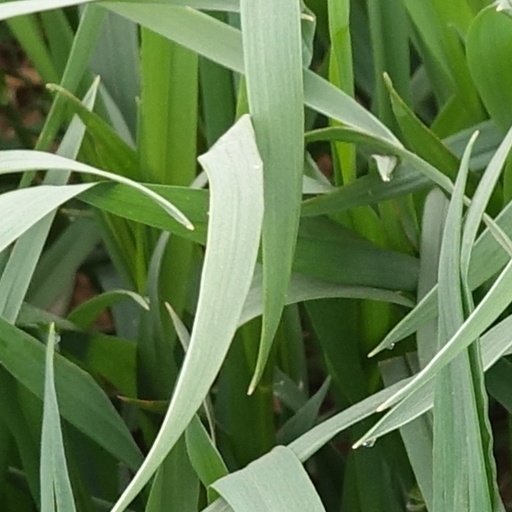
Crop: wheat